Durango (city)

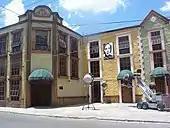
Cinema Museum

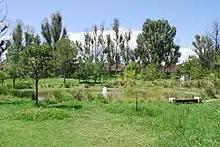
Guadiana Park

The cathedral faces the city's main square, which is called the Plaza de Armas, which was established with the official founding of the city. The center contains a kiosk made from pink sandstone. The kiosk contains a shop dedicated to selling handicrafts made by students of the School of Painting, Sculpture and Crafts.